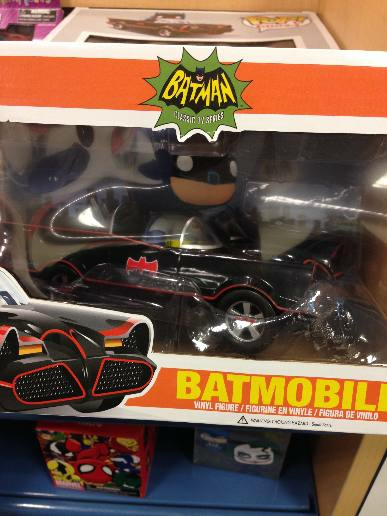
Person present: No